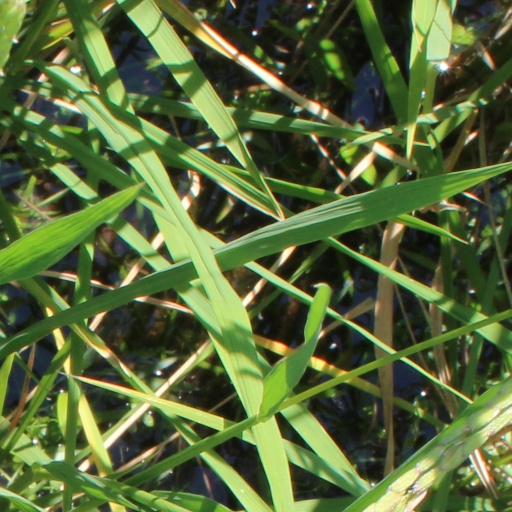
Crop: rice